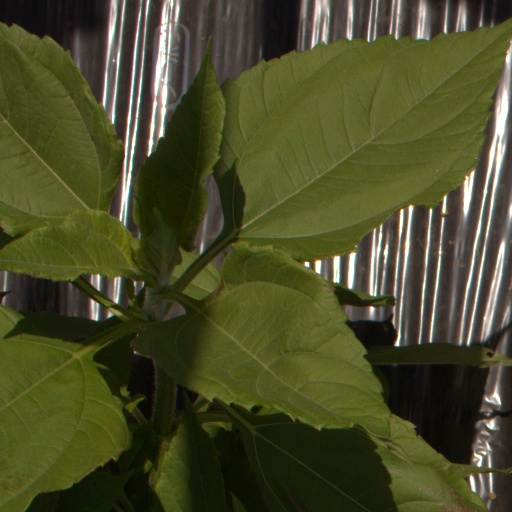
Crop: Jerusalem artichoke